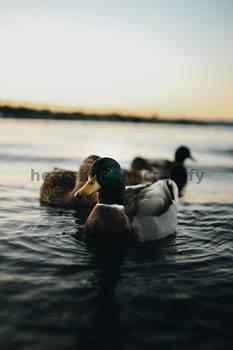
Label: Watermark